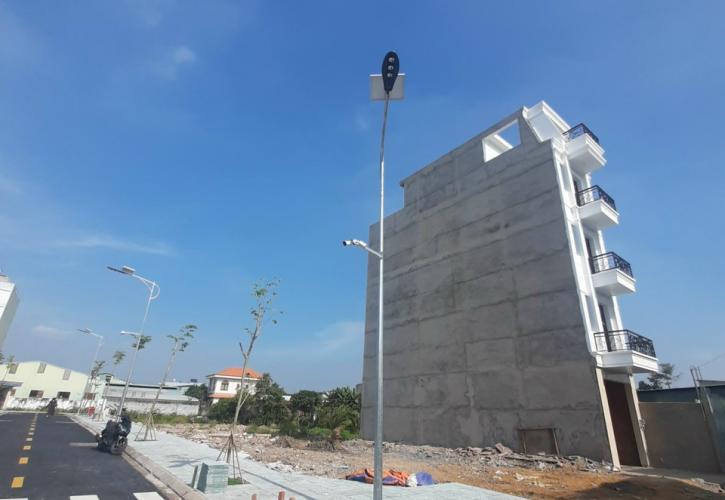
có ba chiếc bóng đèn trên một chiếc đèn đường